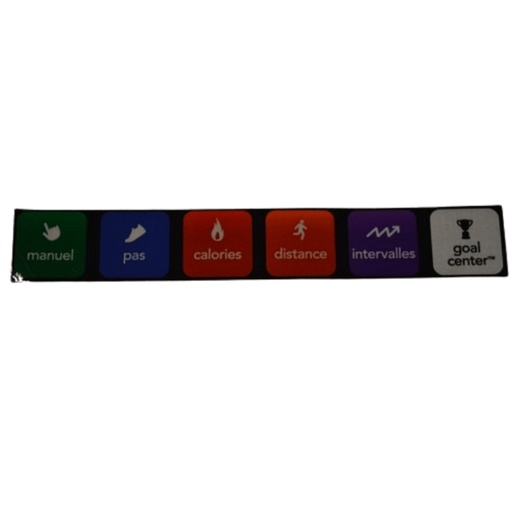
Horizon Fitness CT7.2 Treadmill Console Overlay Pop Sticker 1000308911
Item Part #: 1000308911 Item Condition: New Used on the following models: Horizon Fitness Horizon - CT7.2 - 2013 (TM685B)
Brand: Horizon Fitness
Category: Sporting Goods > Fitness & General Exercise Equipment > Cardio > Cardio Machine Accessories & Parts > Treadmill Accessories & Parts > Treadmill Consoles